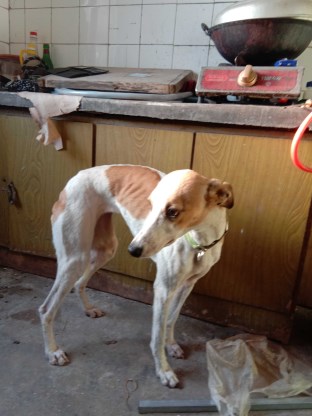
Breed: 234-n000065-whippet